Cawsand Bay

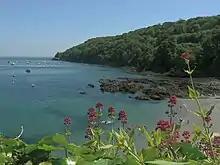
Cawsand Bay

Cawsand Bay is a bay on the southeast coast of Cornwall, England, United Kingdom.